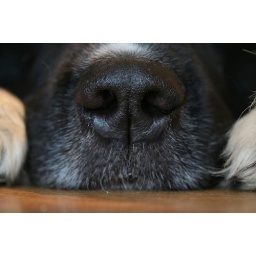
My dog is a landseer by breed so he has quite a big nose, cute as a button ;)